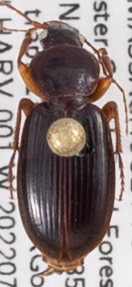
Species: Synuchus impunctatus
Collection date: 2022-07-13
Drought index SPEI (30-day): -1.16
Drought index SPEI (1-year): -0.616
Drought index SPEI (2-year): -0.476